Awards and decorations of the Civil Air Patrol

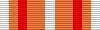
Commander's Commendation Award ribbon

The "Commander's Commendation Award" is presented to Civil Air Patrol members for "outstanding duty performance where achievements and services are clearly and unmistakably exceptional when compared to similar achievements and service of members of like rank and responsibility." As in the case of the Meritorious Service Award, when an award is made to individuals who are part of an exceptionally successful group of CAP members, the regulation states that the Commander's Commendation Award should be presented only to those members whose efforts were clearly integral to the success of the program. The Commander's Commendation Award differs from the Exceptional Service Award and the Meritorious Service Award in that the former does not require the performance "achievements and services significantly above and beyond normal duty performance." Nominations for this award may be approved by and the award may be presented by either a wing, region, or national commander. In each case, the award is slightly different depending on the authority by whom it is approved: